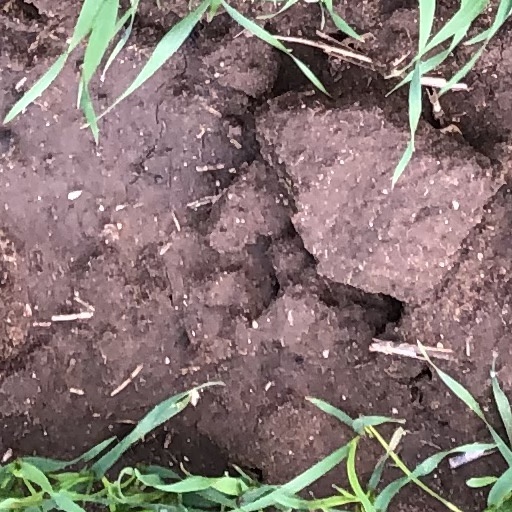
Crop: wheat